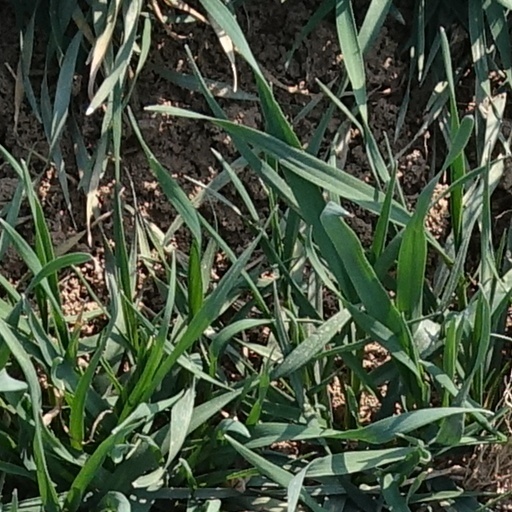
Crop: wheat